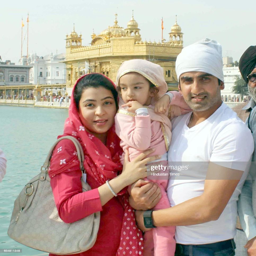
woman , belongs to a royal family !